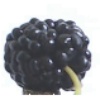
Label: Mulberry 1